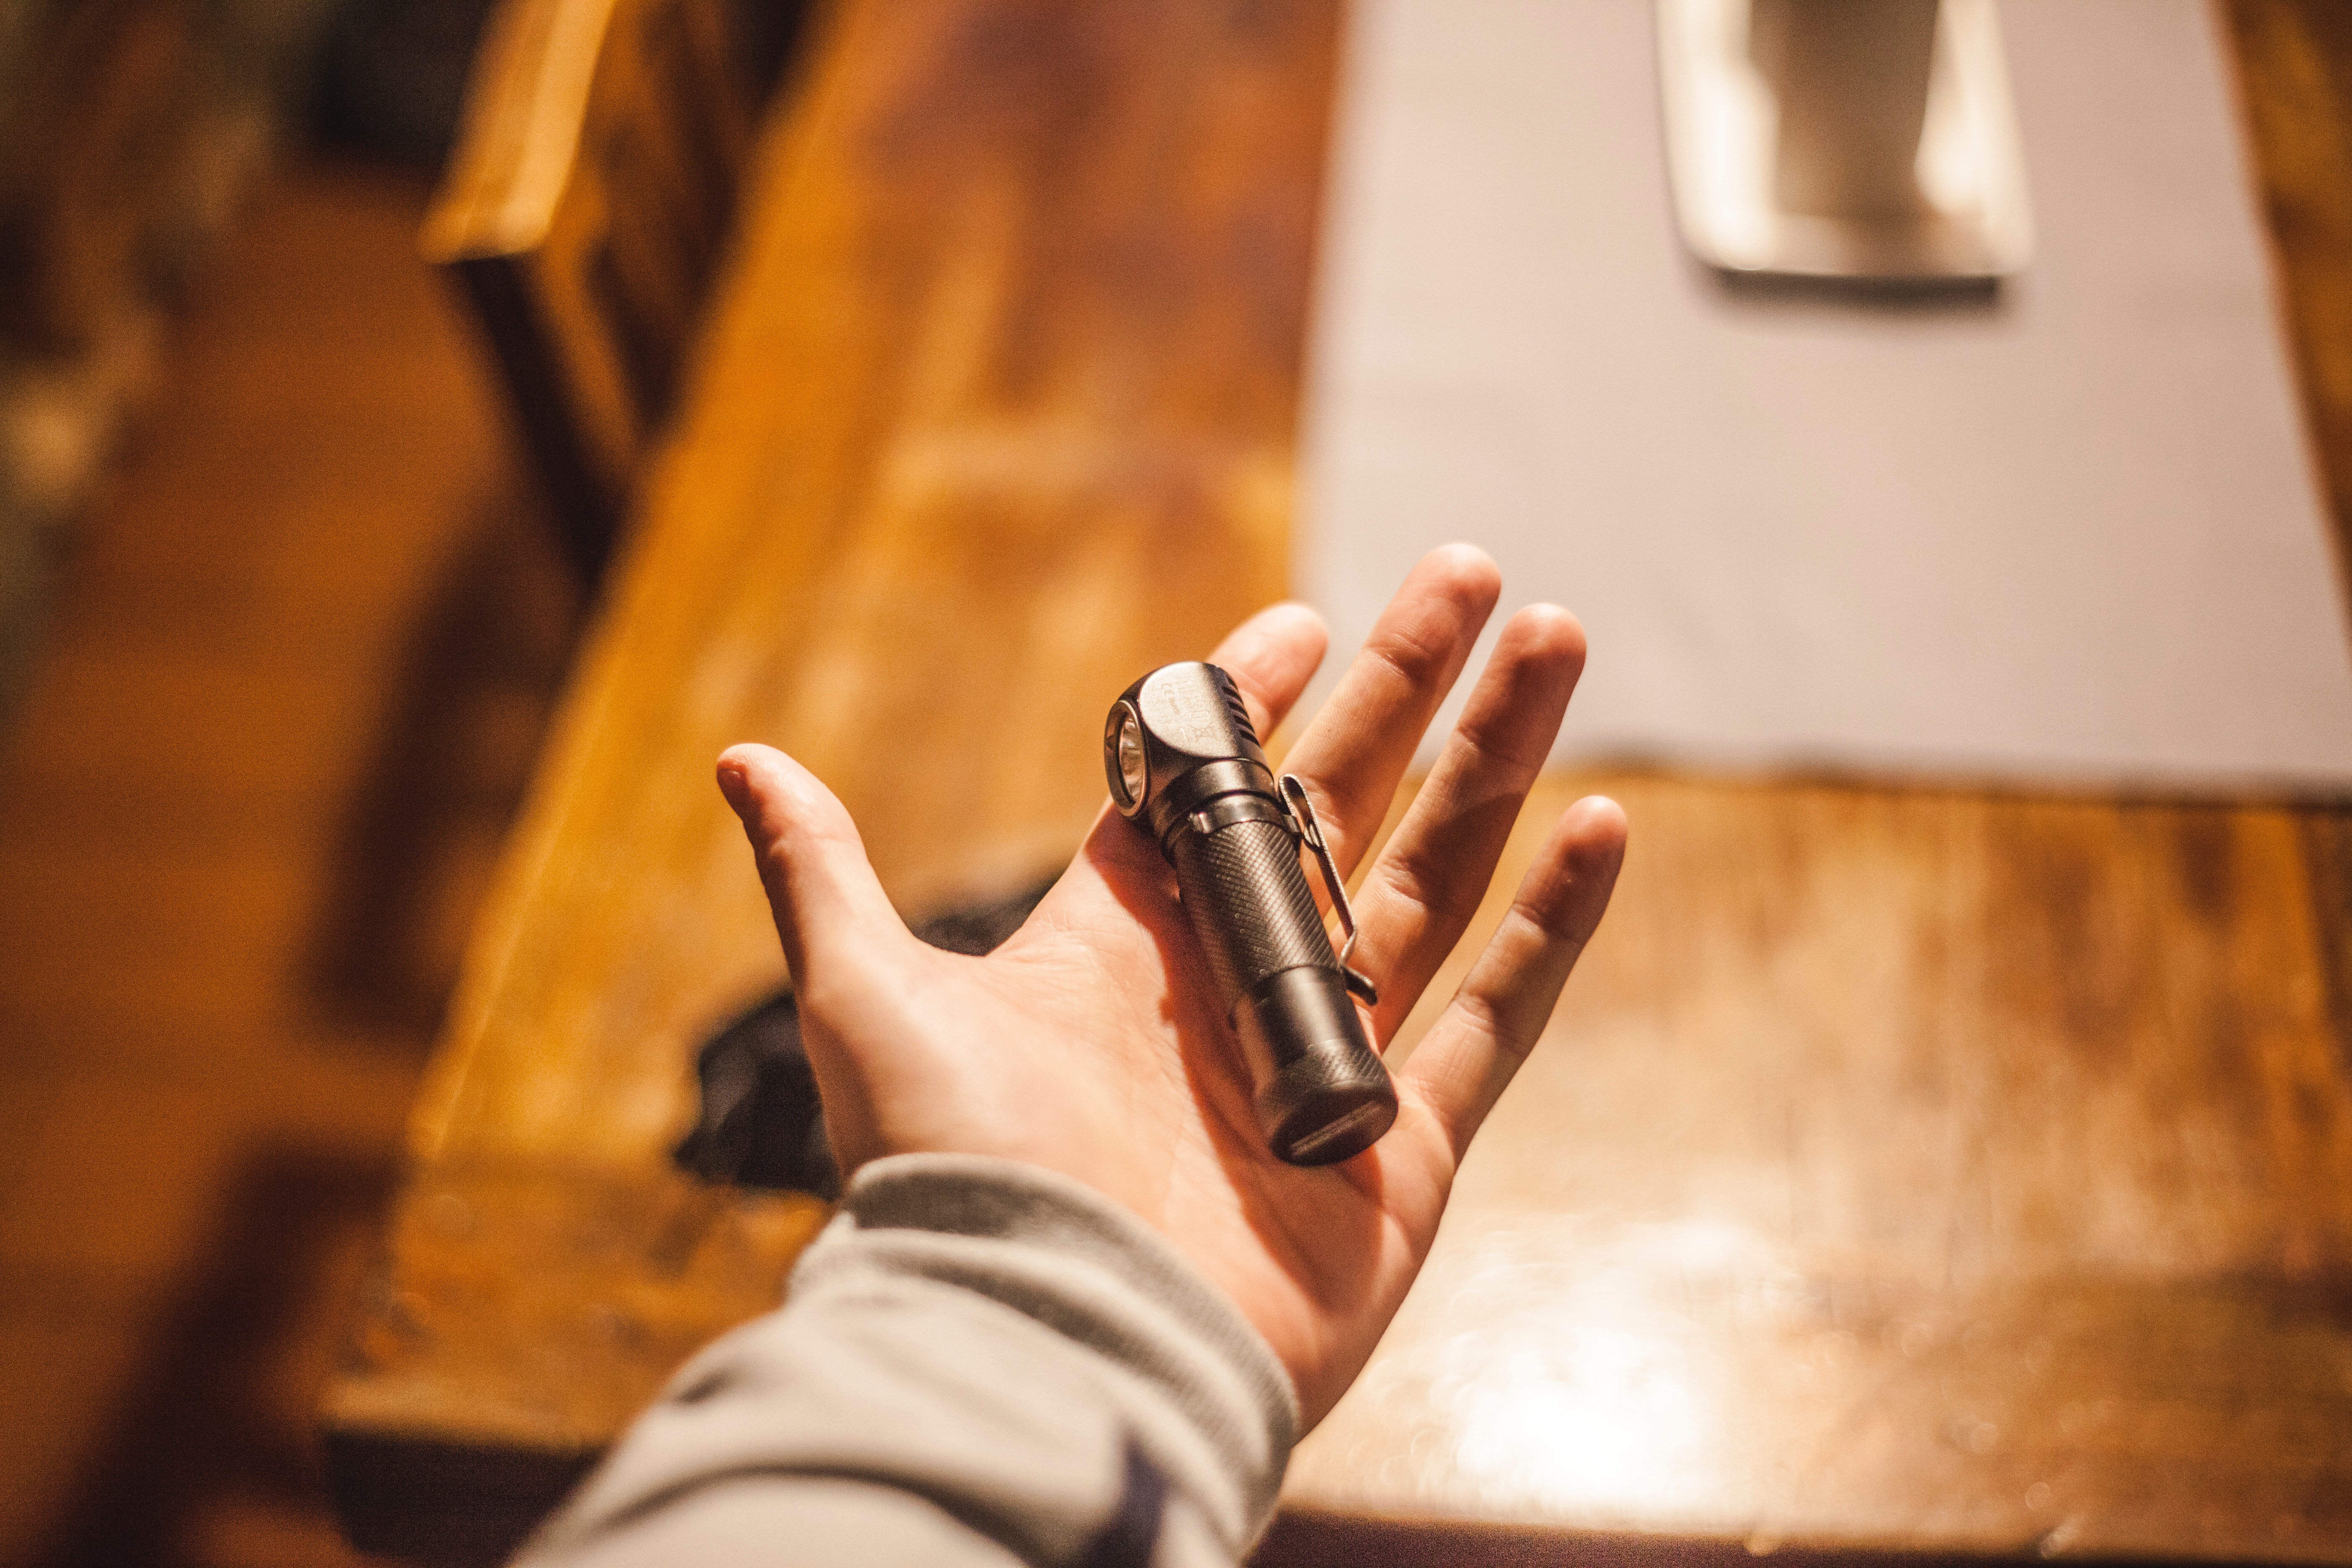
hand, finger, nail, wood, ceremony